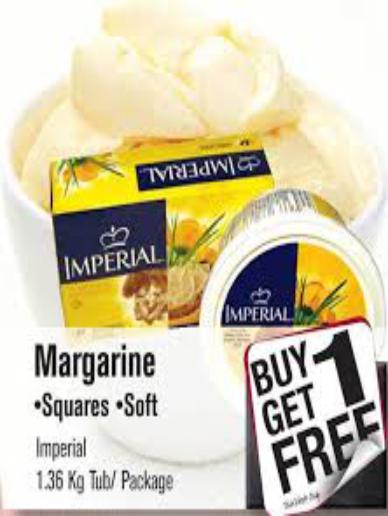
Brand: Imperial Margarine
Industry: Food